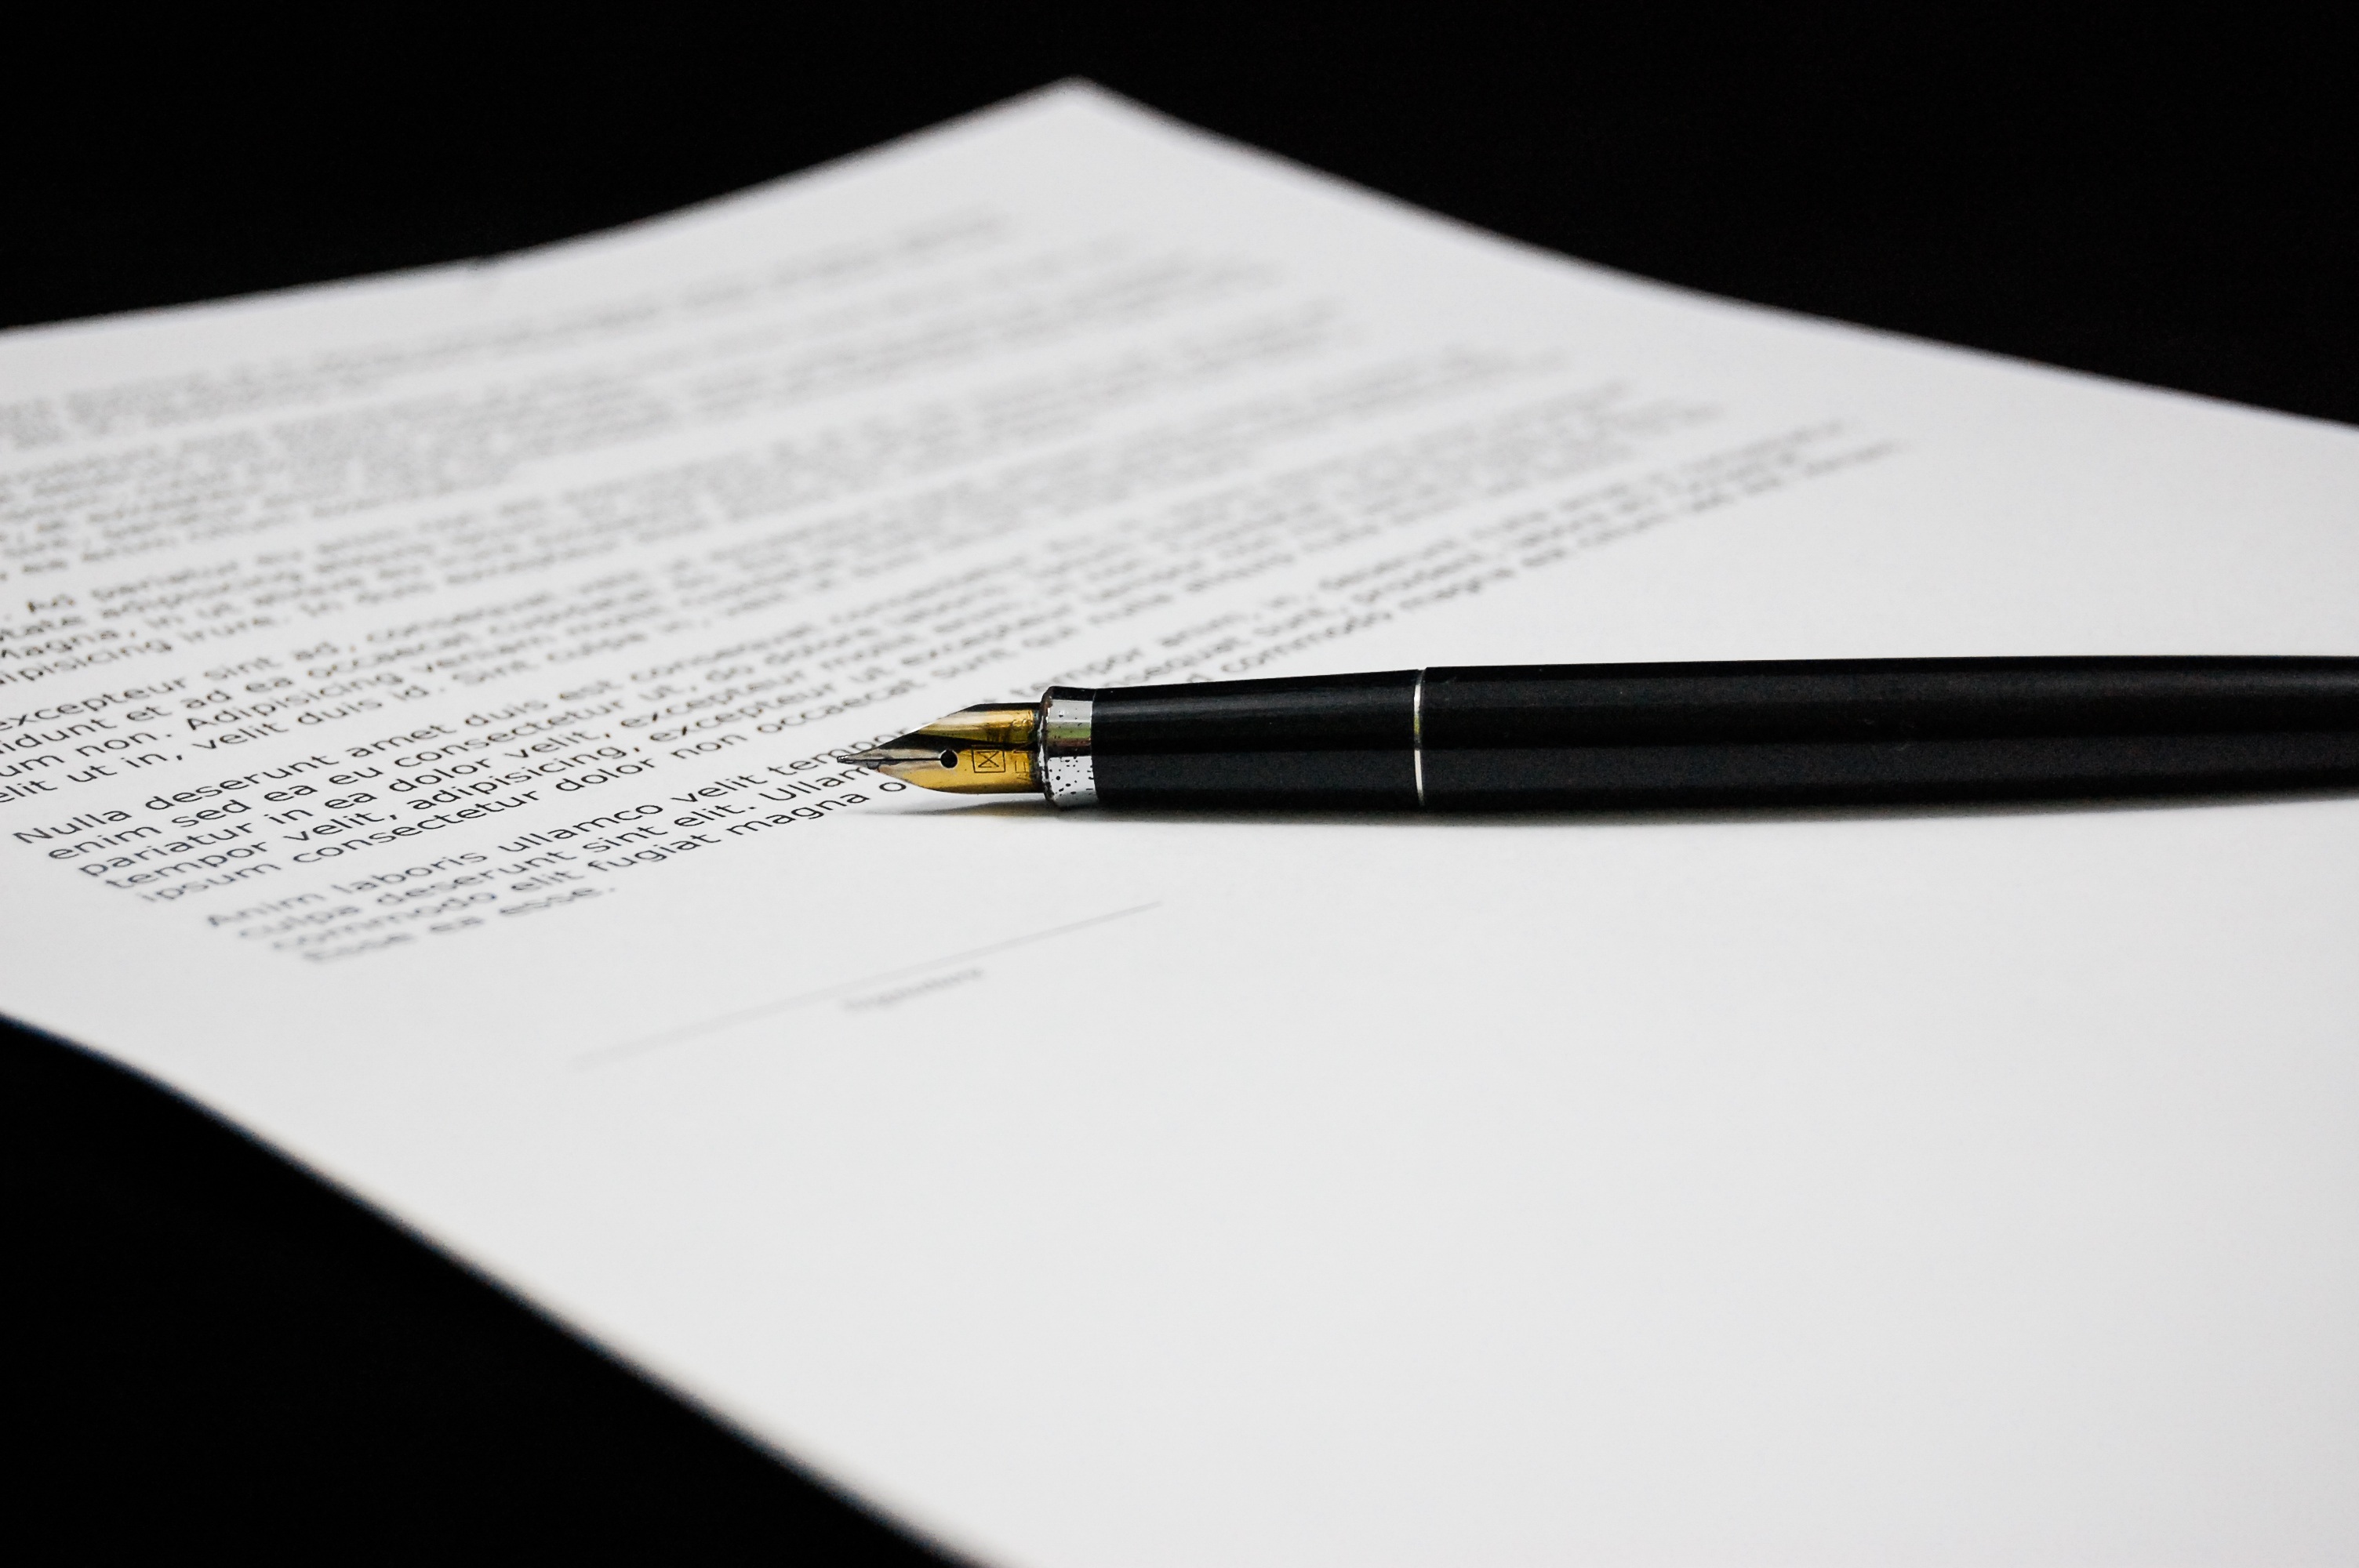
writing, pen, sign, business, paper, brand, document, documents, agreement